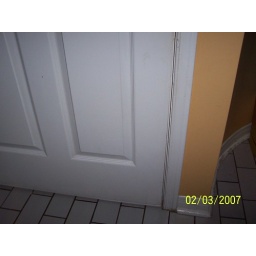
Lucas (4) tried again for the door picture about 20 minutes later and no dog in sight!